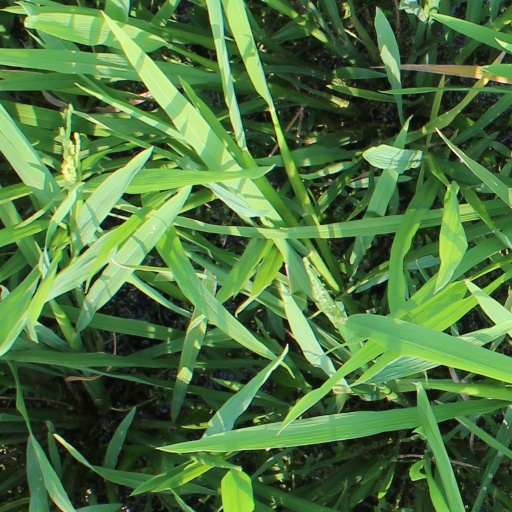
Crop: rice